Alexander the Great (2010 film)

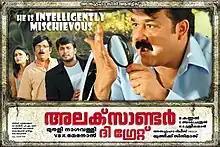
Theatrical release poster

Alexander the Great is a 2010 Indian Malayalam-language comedy-drama film directed by Murali Nagavalli and scripted by C. Balachandran. It stars Mohanlal, Bala Kumar and Meenakshi Dixit. The film as described by the director, is a "comical racy entertainer". It was released on 7 May 2010. It is loosely based on the 1988 American comedy-drama film "Rain Man".